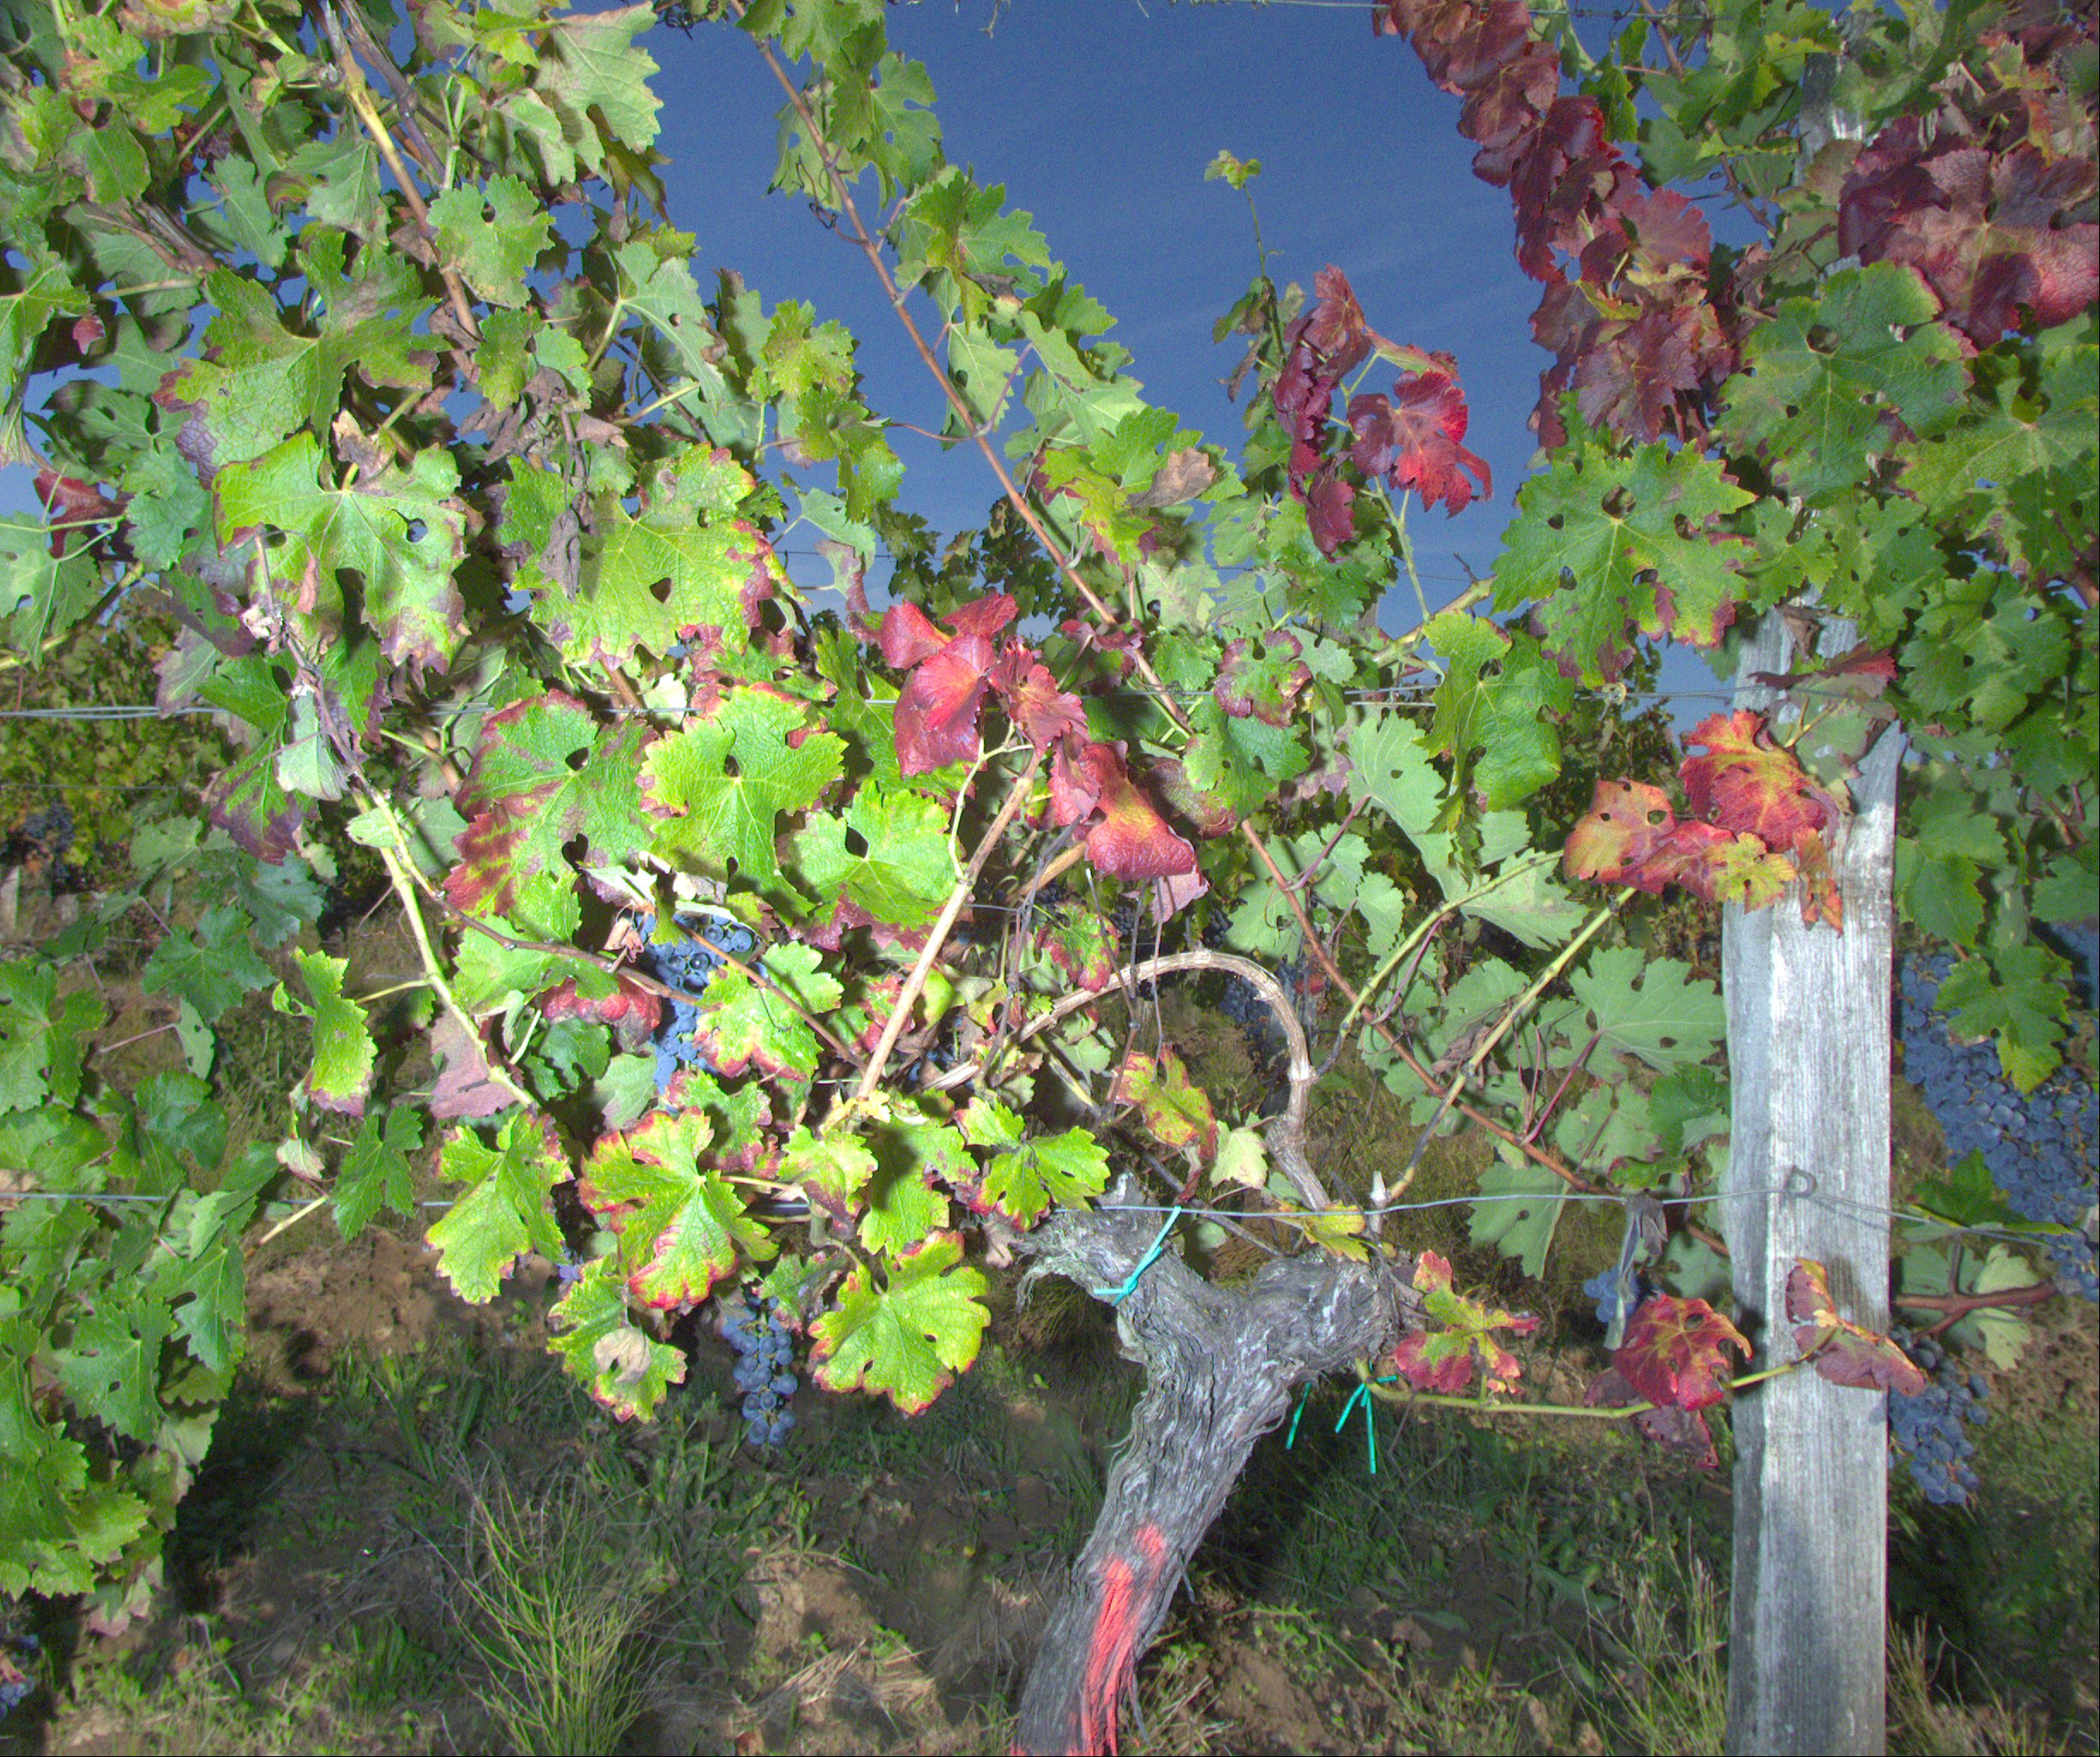
Grape variety: cabernet-sauvignon
Disease: Flavescence dorée (fd)